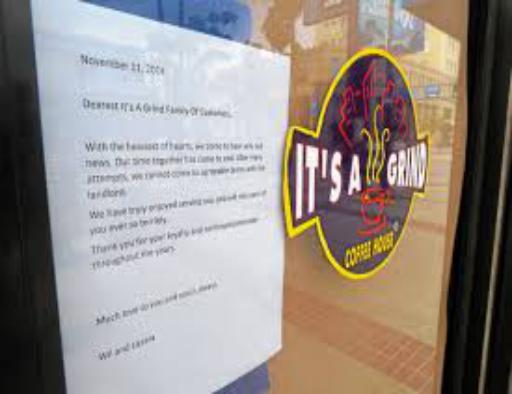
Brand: It's a Grind Coffee House
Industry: Food